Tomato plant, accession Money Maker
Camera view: vertical (180 deg); turntable rotation: 180 degrees
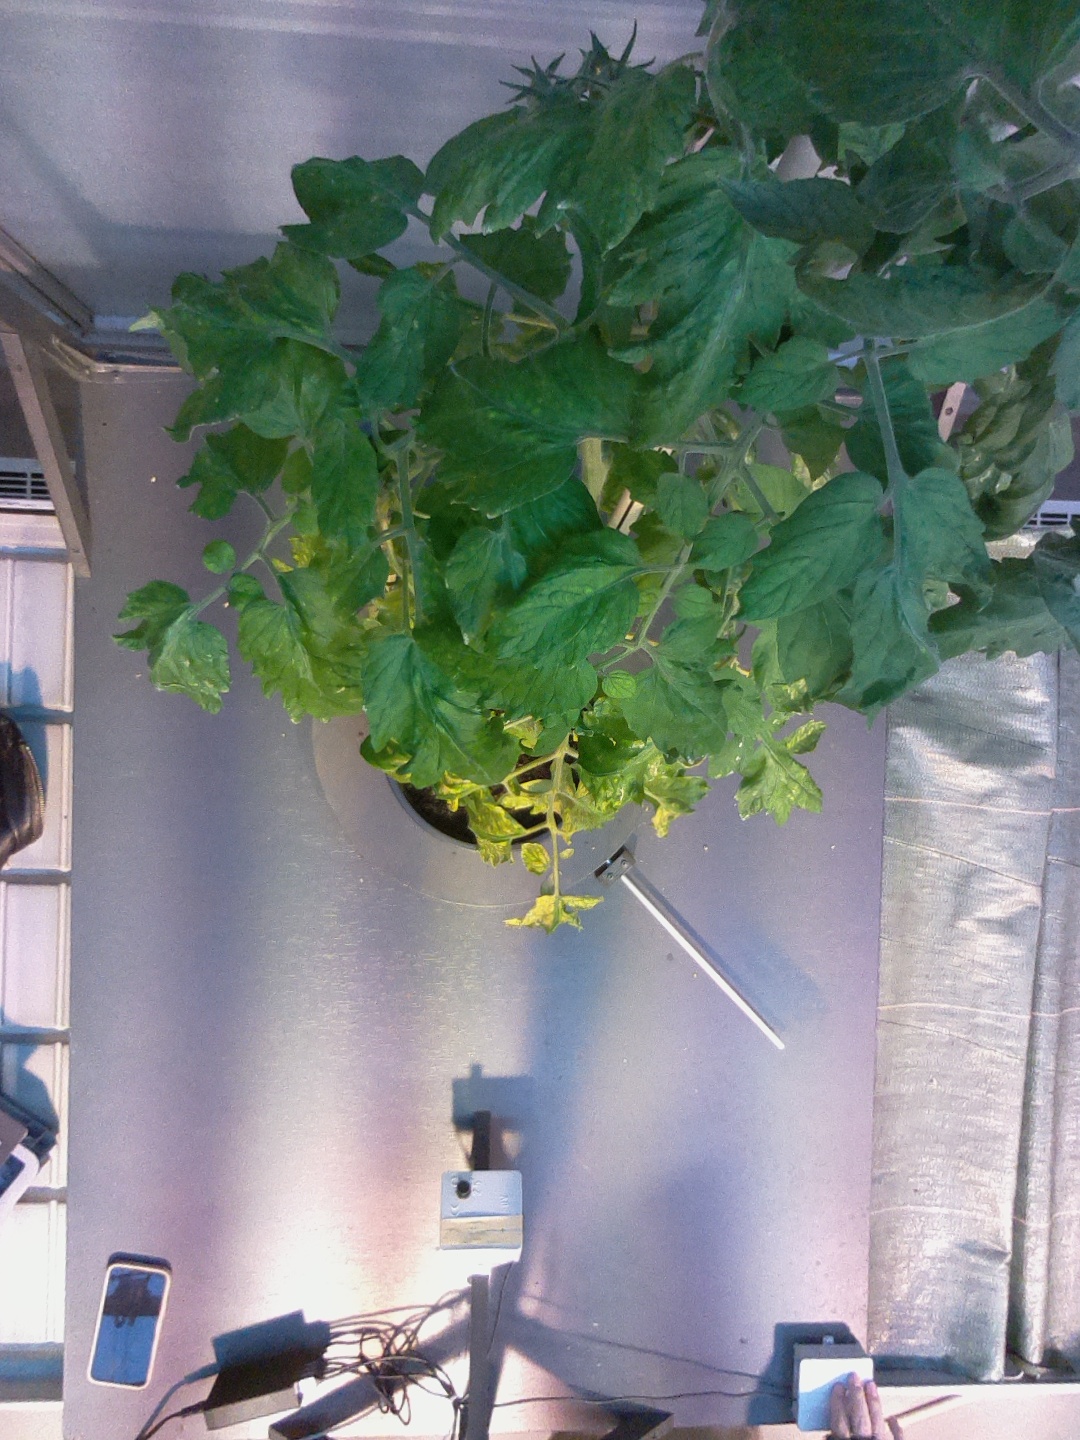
BBCH growth stage 72: 20%-30% of final fruit size